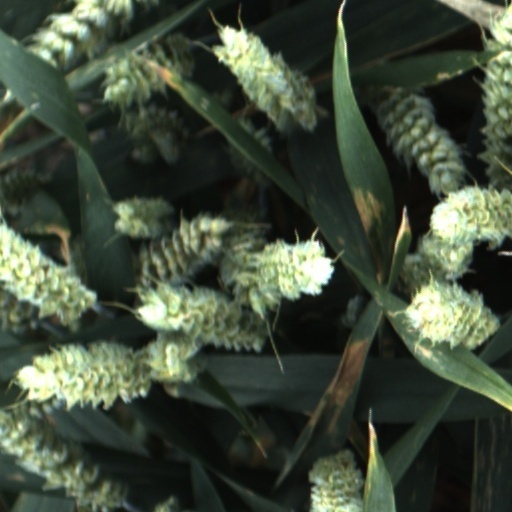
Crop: wheat